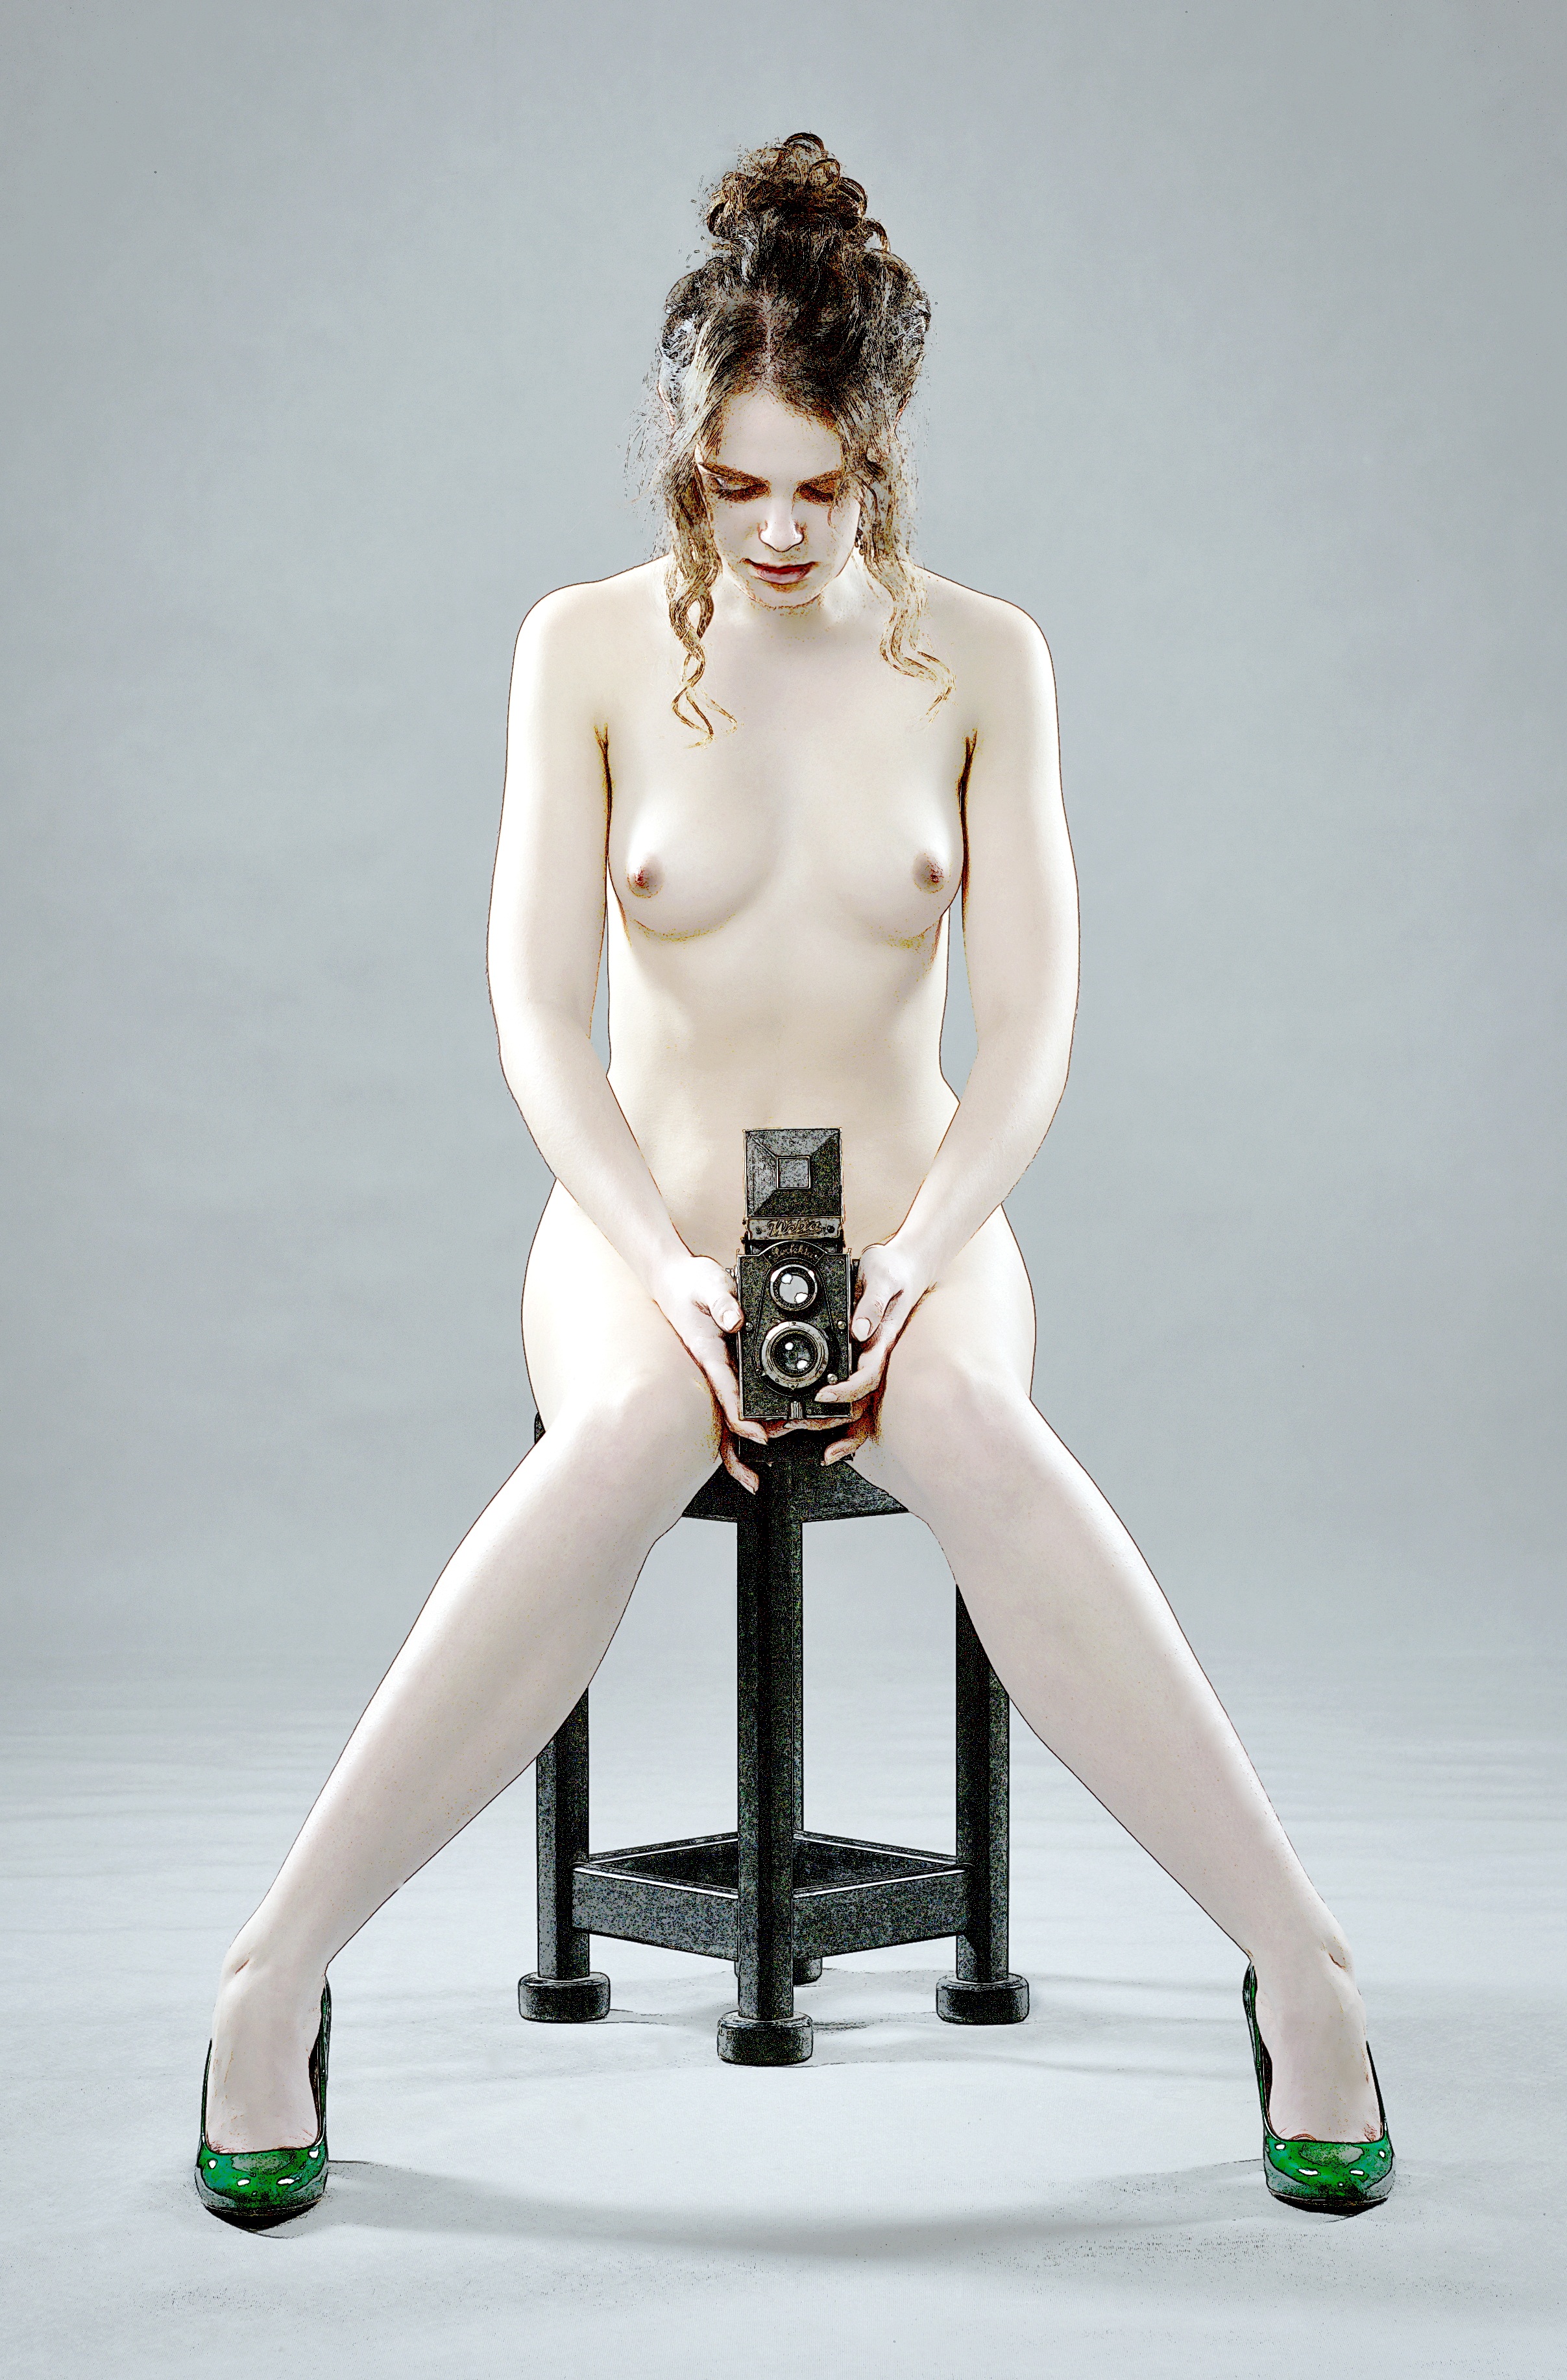
girl, woman, camera, sitting, toy, mannequin, doll, figurine, action figure, the act of, human positions, art model